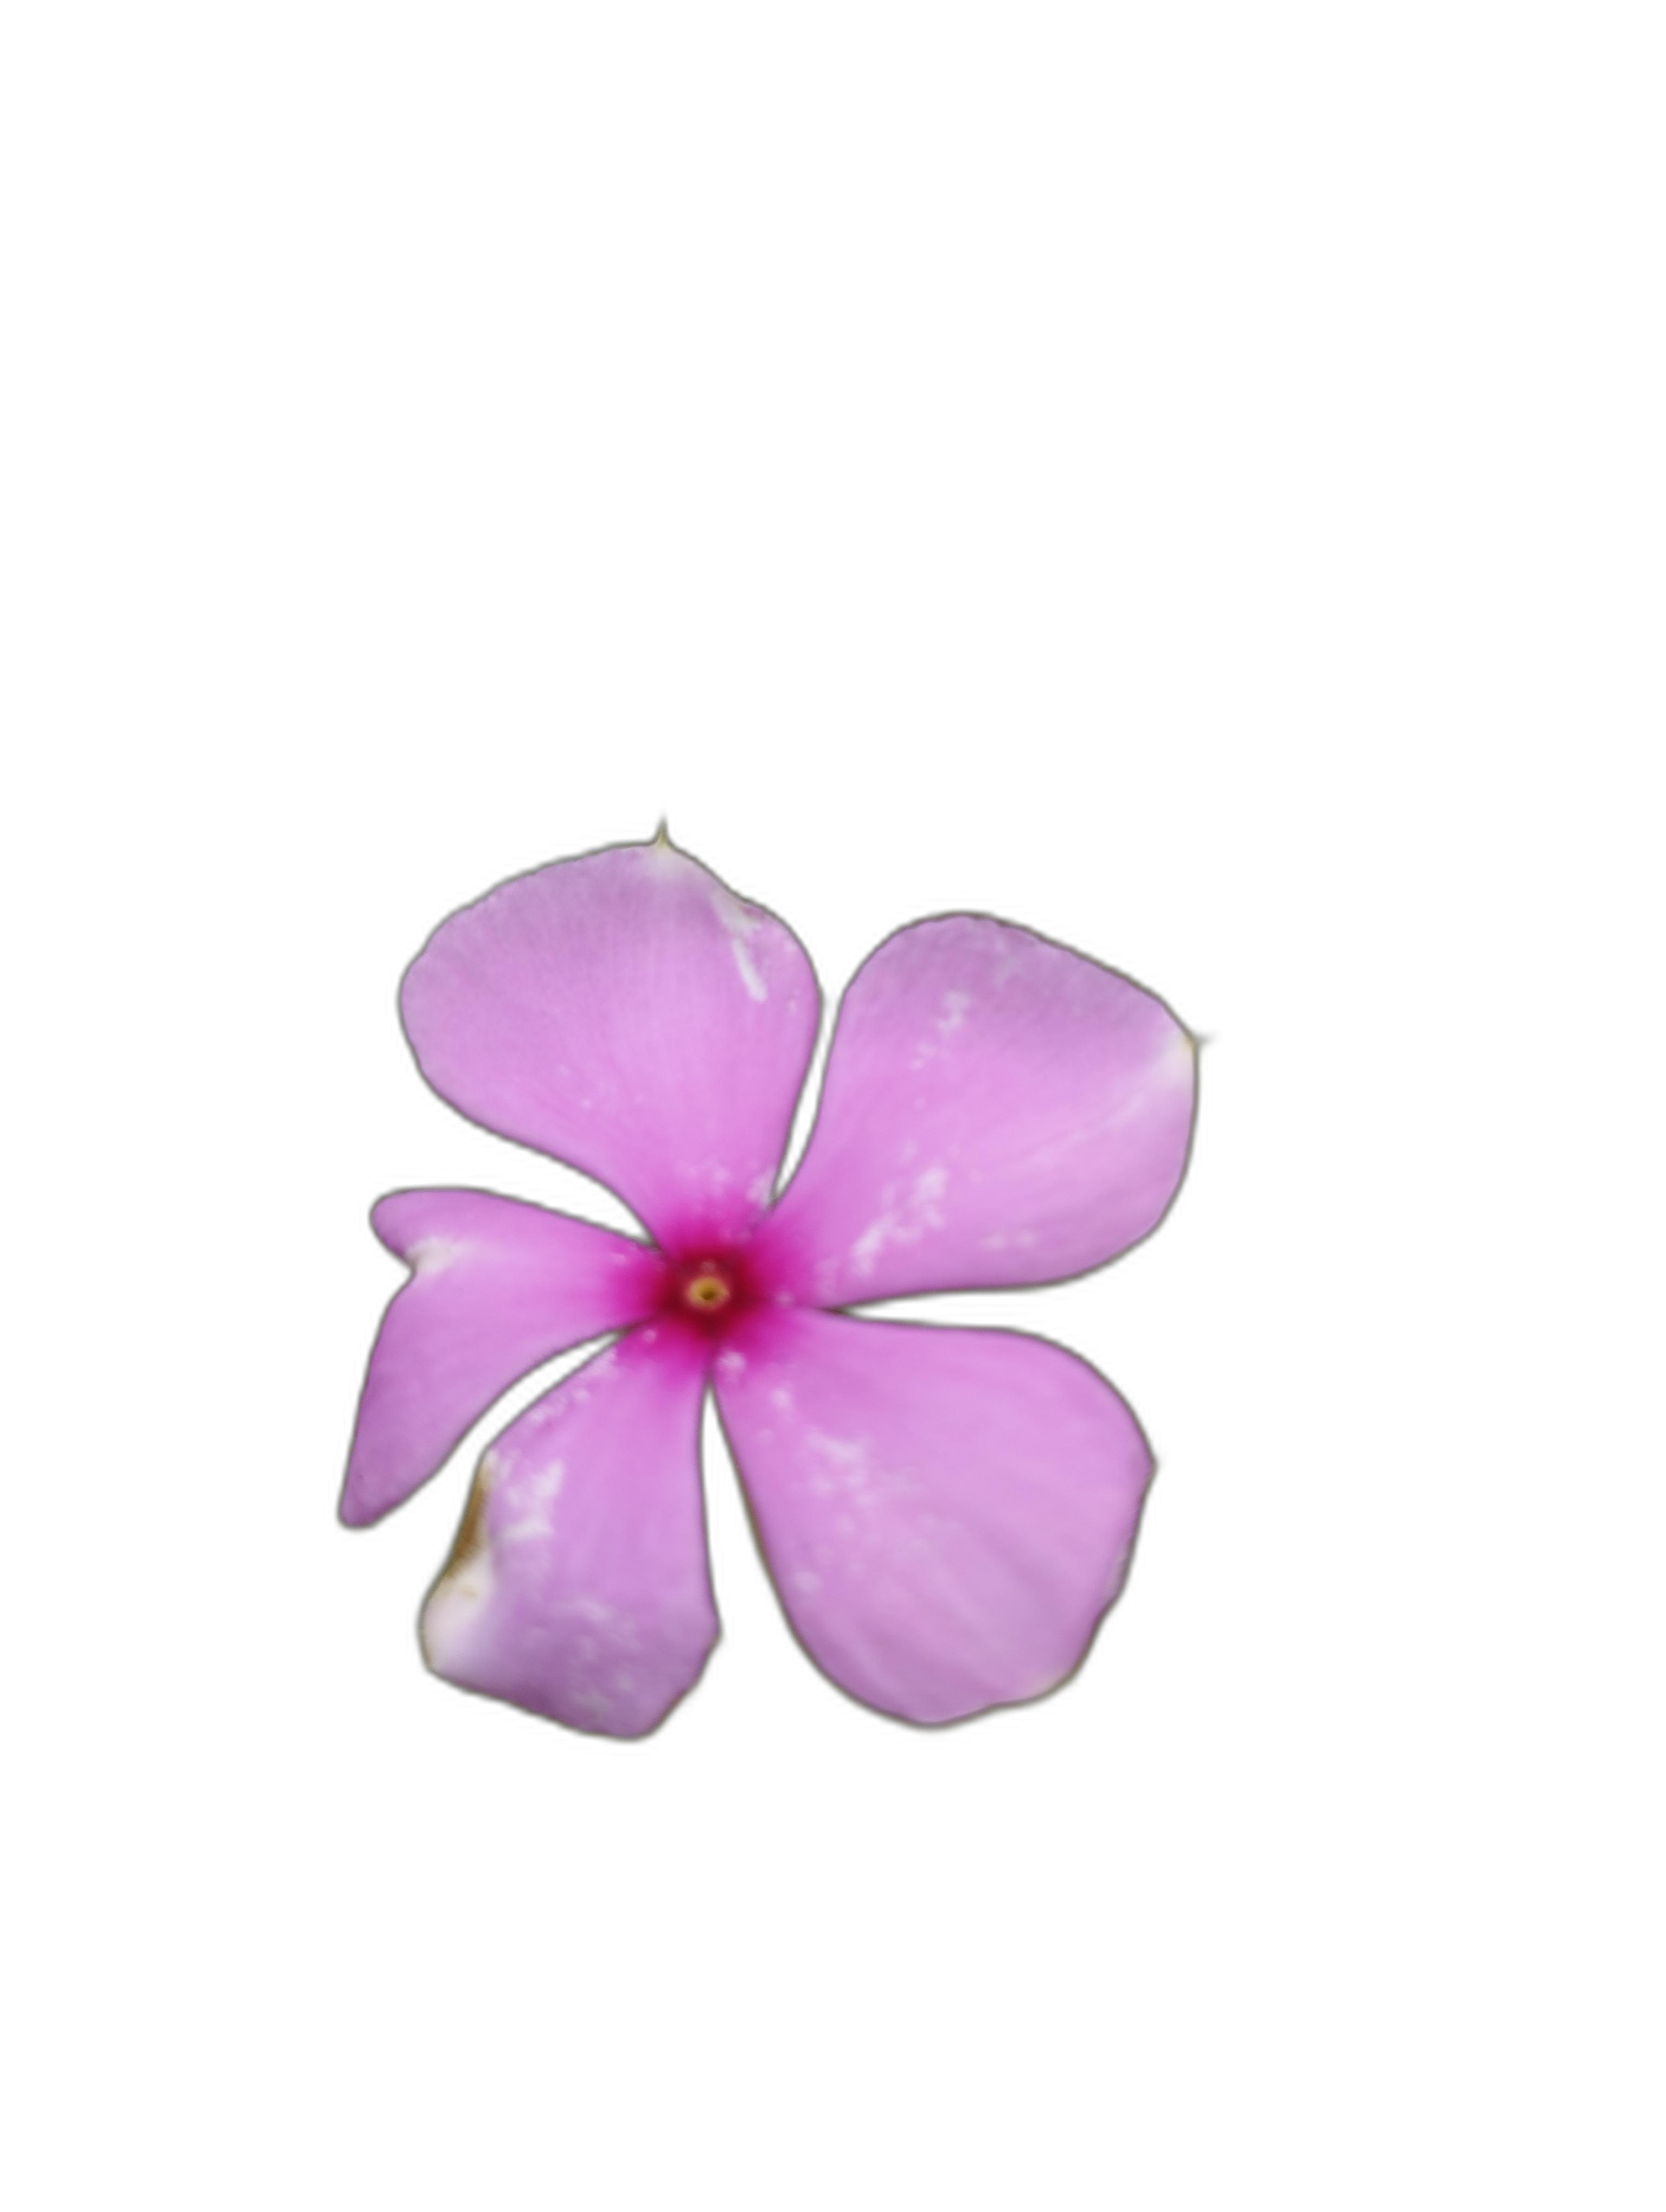
Label: Madagascar periwinkle